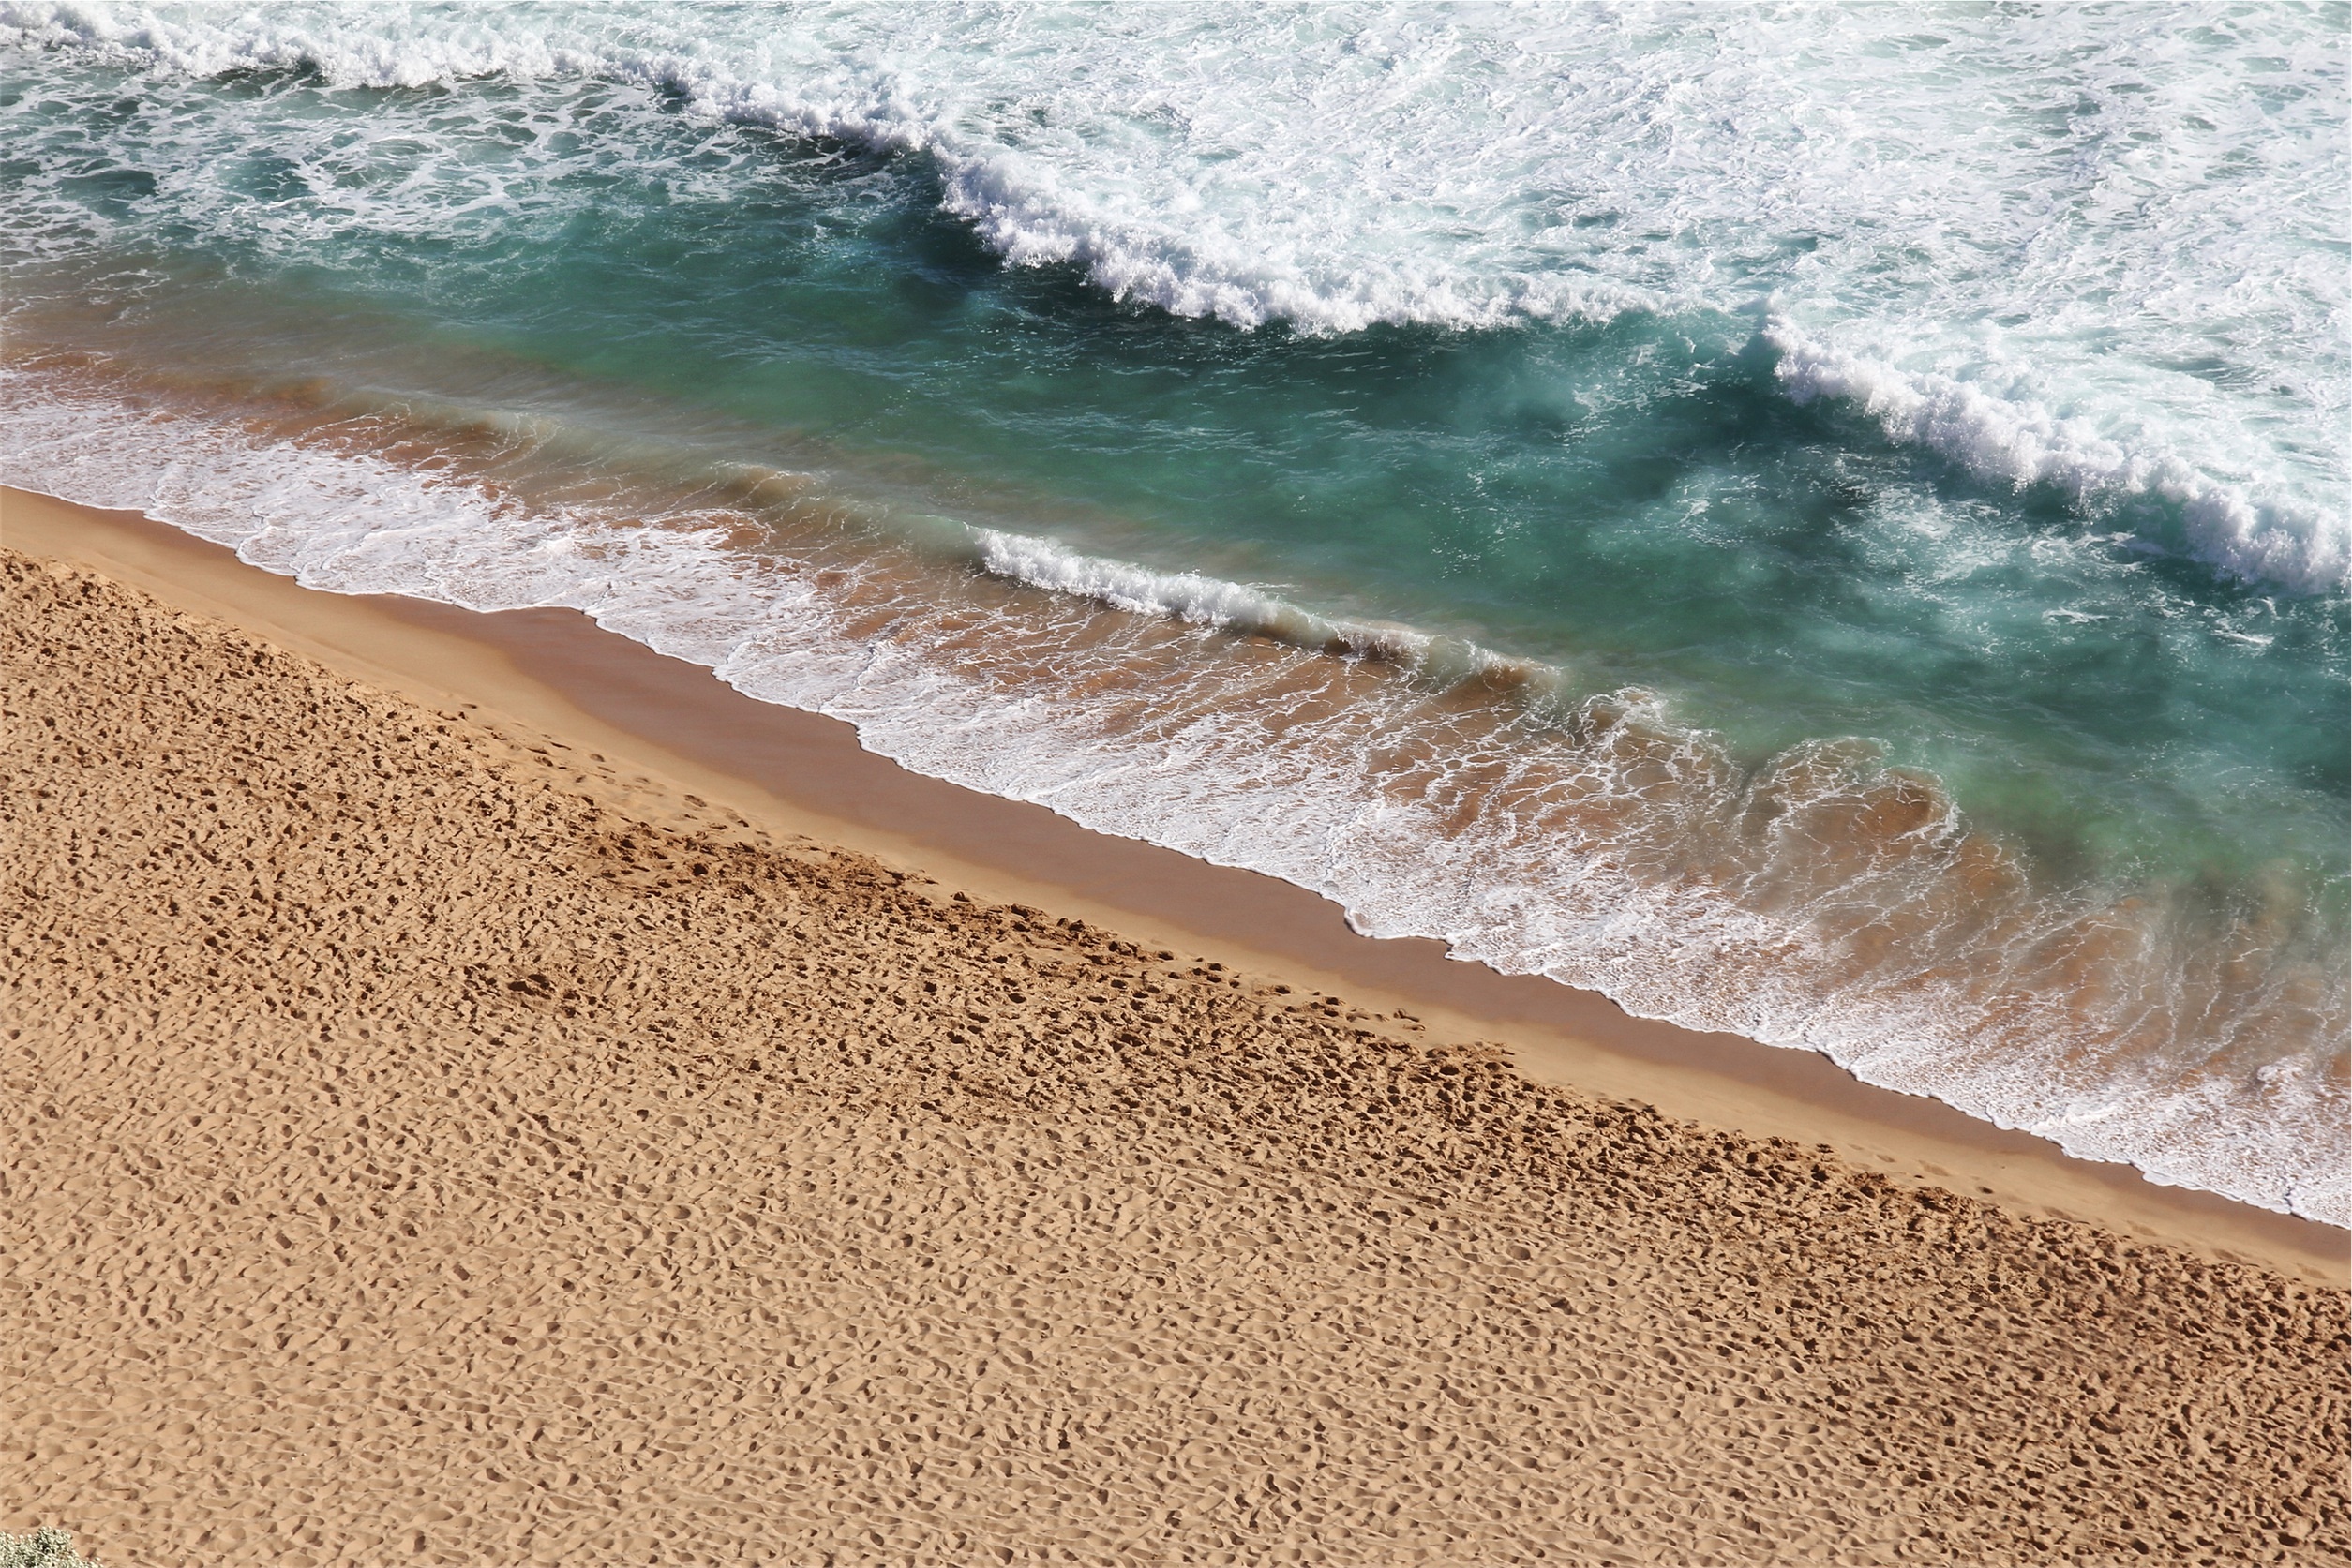
beach, sea, coast, water, nature, sand, ocean, shore, wave, surf, seascape, empty, aerial, material, body of water, waves, marine, shot, breakwater, nobody, surge, wind wave